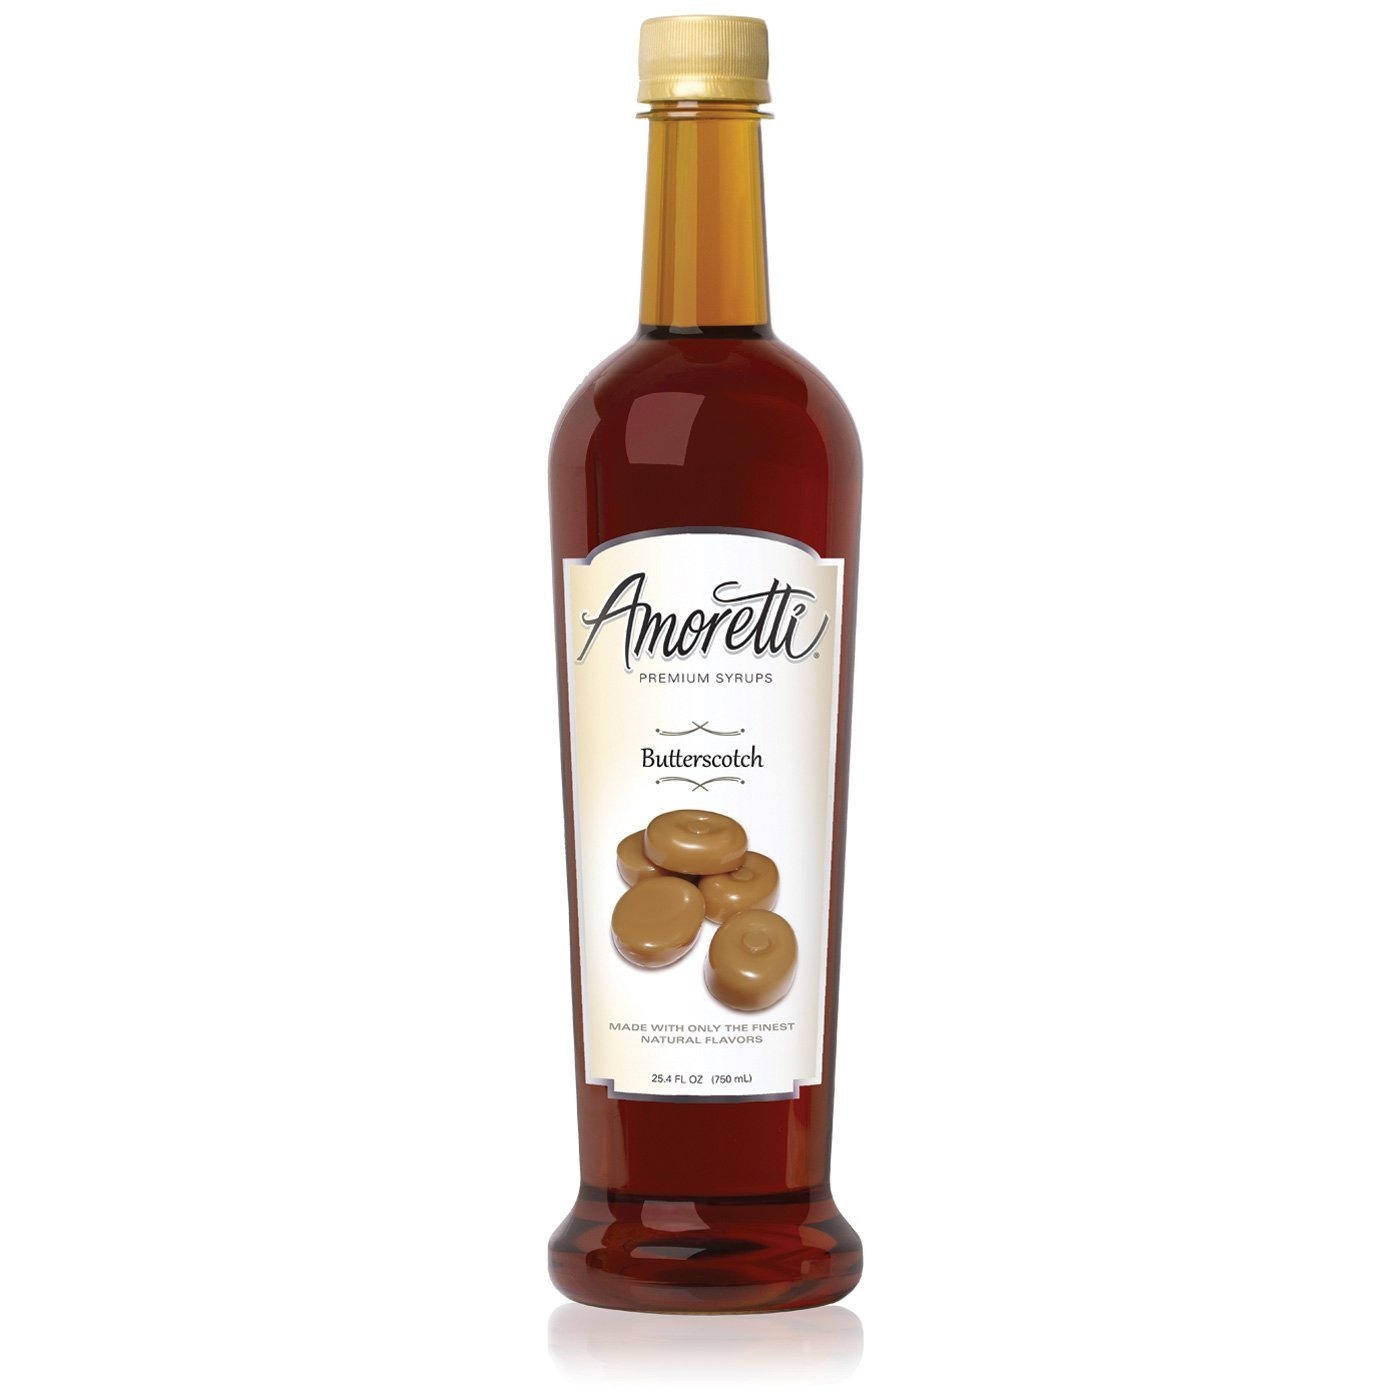
Item Name: Amoretti - Premium Butterscotch Syrup, 94 Servings Per Bottle (750 ml), with Pump for Flavoring Coffees, Cocktails, and other Beverages, Gluten Free, GMO/GEO Free, Preservative Free
Bullet Point 1: INCREDIBLE VERSATILITY: Our premium syrups are ideal for flavoring coffee, cocktails, sodas, teas, iced teas, milkshakes, desserts, and so much more.
Bullet Point 2: SPECIFICATIONS: No artificial flavors, no preservatives, no artificial sweeteners, gluten-free, GMO/GEO free, and Kosher Pareve.
Bullet Point 3: LOWEST COST PER SERVING & BEST VALUE: Our super-concentrated premium syrups have over 3x the number of servings than other syrups on the market.
Bullet Point 4: HIGHEST QUALITY: We use only the finest and freshest ingredients to deliver delicious natural flavors in each pump.
Bullet Point 5: SHELF-STABLE & CONVENIENT: Stays fresh even after opening, no refrigeration needed. Includes a free pump for effortless pouring.
Value: 25.4
Unit: fl oz

Price: 25.47